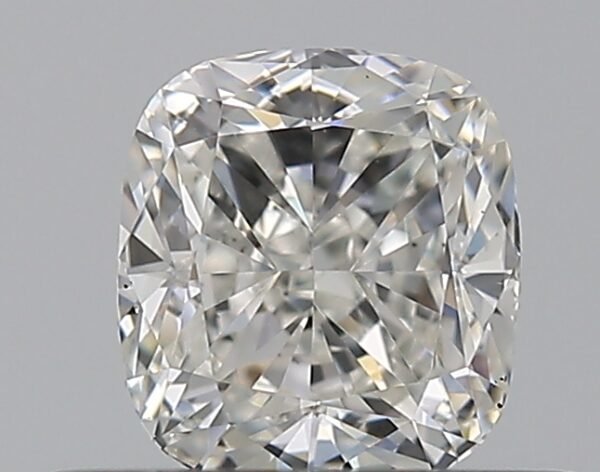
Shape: cushion
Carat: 0.51
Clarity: VS2
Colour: H
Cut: VG
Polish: VG
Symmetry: GD
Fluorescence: M
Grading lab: GIA
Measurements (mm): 4.67 x 4.3 x 2.94